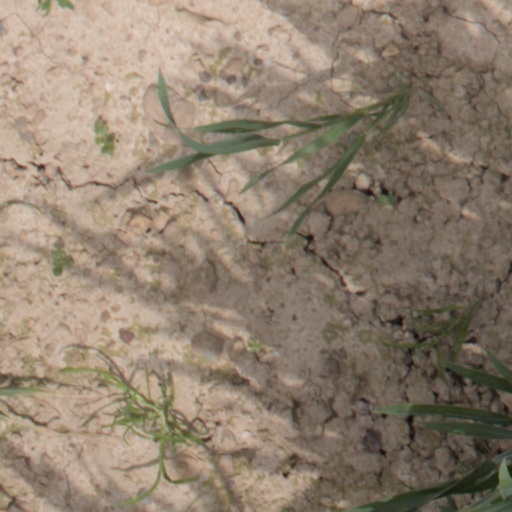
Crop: wheat